Miami Tropics (American football)

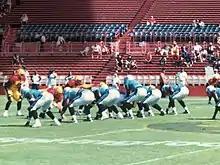
Miami Tropics vs San Antonio Matadors

The Miami Tropics were a professional American football team based in Miami, Florida that played in the Spring Football League in 2000. The Tropics Head Coach was Jim Jensen, who played for the Miami Dolphins. The Tropics played their home games at the Miami Orange Bowl. The Tropics were the only team in the SFL that played in an NFL market at the time.